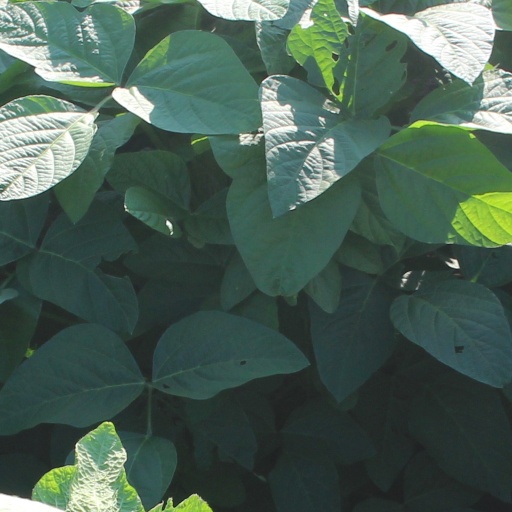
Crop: soybean